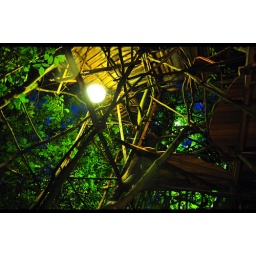
house in the tree 001